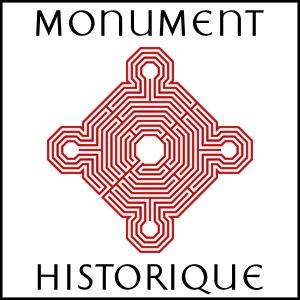
Le labyrinthe de la cathédrale de Reims était un labyrinthe d'église installé sur le sol de la nef de la cathédrale Notre-Dame de Reims. Il figure notamment sur le logotype des monuments historiques français.